Sulfur

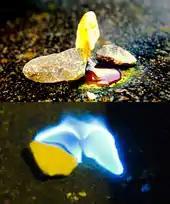
As a solid, sulfur is a characteristic lemon yellow; when burned, sulfur melts into a blood-red liquid and emits a blue flame.

Sulfur forms several polyatomic molecules. The best-known allotrope is octasulfur, cyclo-S. The point group of cyclo-S is D and its dipole moment is 0 D. Octasulfur is a soft, bright-yellow solid that is odorless. It melts at , and boils at . At , below its melting temperature, cyclo-octasulfur begins slowly changing from α-octasulfur to the β-polymorph. The structure of the S ring is virtually unchanged by this phase transition, which affects the intermolecular interactions. Cooling molten sulfur freezes at , as it predominantly consists of the β-S molecules. Between its melting and boiling temperatures, octasulfur changes its allotrope again, turning from β-octasulfur to γ-sulfur, again accompanied by a lower density but increased viscosity due to the formation of polymers. At higher temperatures, the viscosity decreases as depolymerization occurs. Molten sulfur assumes a dark red color above . The density of sulfur is about 2 g/cm, depending on the allotrope; all of the stable allotropes are excellent electrical insulators.